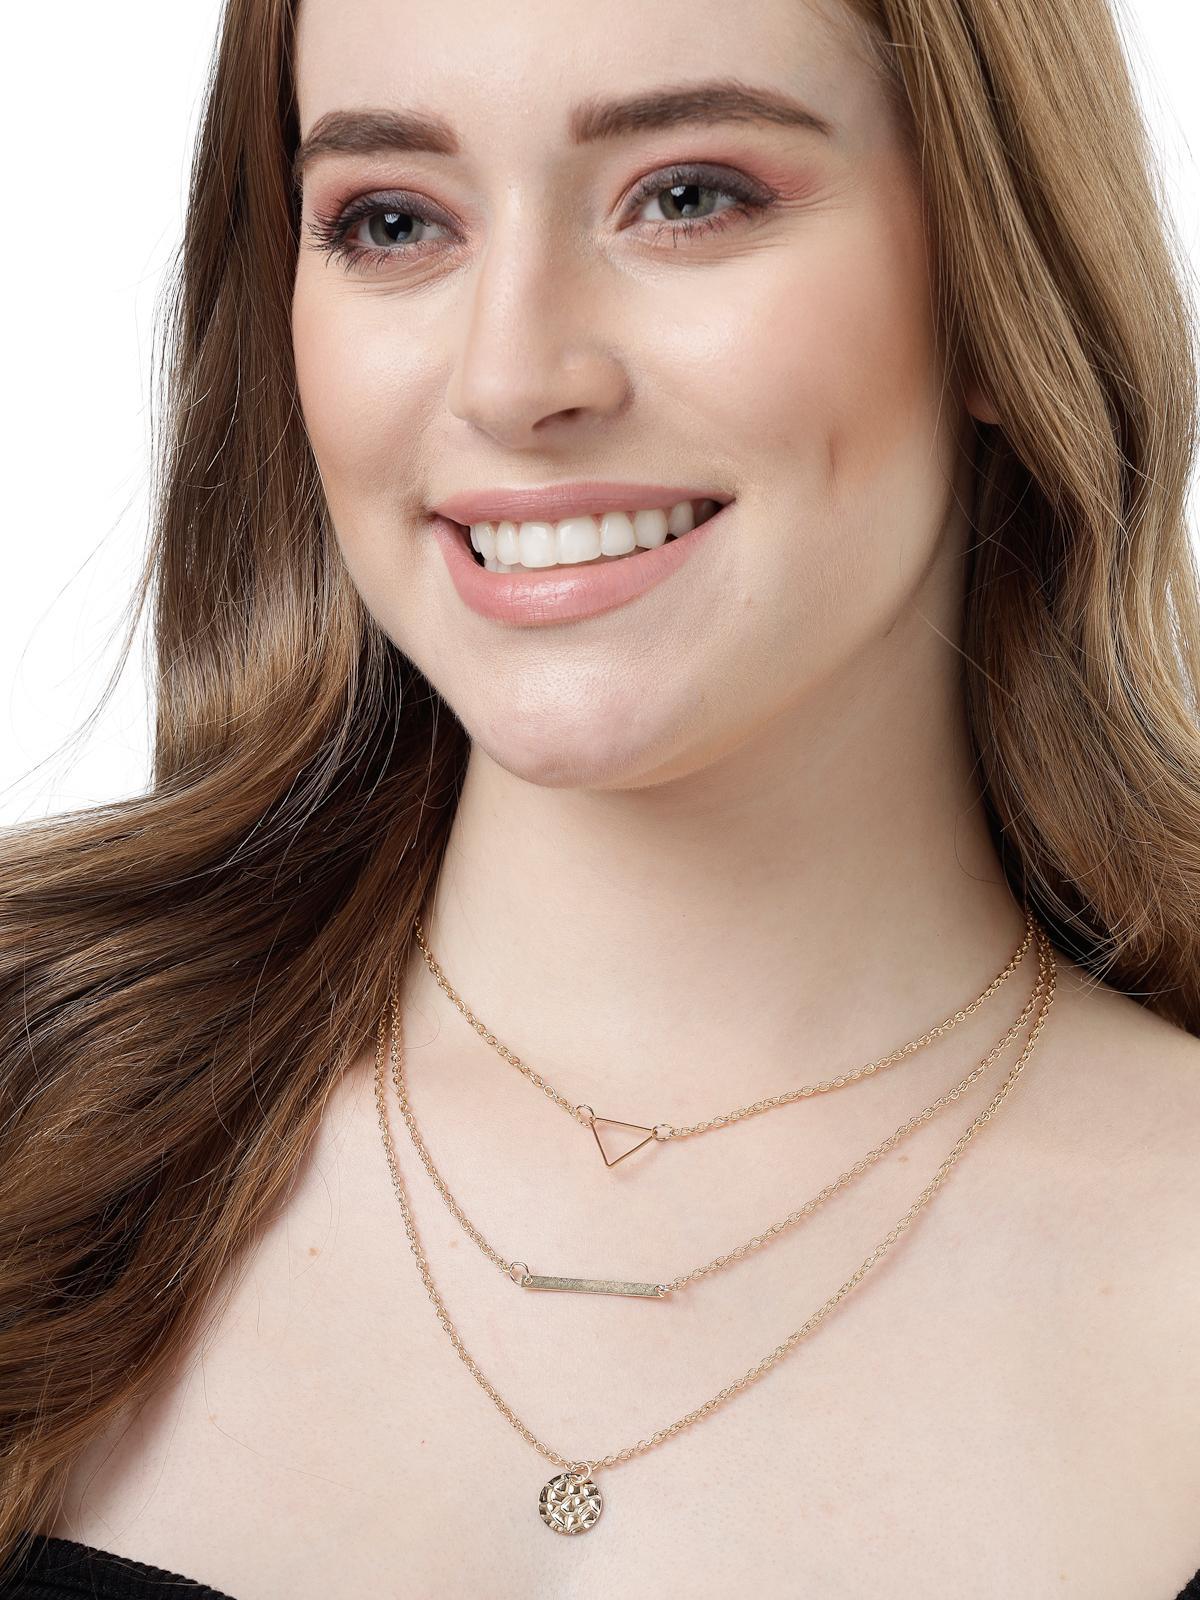
Scintillare by Sukkhi Dramatic Style Gold Plated Multilayered Pendant Necklace for Women & Girls |Birthday Gift for Girls And Women Anniversary Gift for Wife| Gifts Collection|N106791
Type: Necklaces & Pendants
Brand: Scintillare by Sukkhi
Price: Rs. 244
 Make a statement with Scintillare by Sukkhi's Dramatic Style Gold Plated Multilayered Pendant Necklace. Ideal for women and girls, it's a perfect birthday or anniversary gift. The dramatic design features multiple layers of gold-plated brilliance, adding a touch of bold elegance to any ensemble. Elevate your look with this stunning necklace, a dramatic and chic addition to your collection. Scintillare by Sukkhi offers a thoughtfully crafted choice from their Gifts Collection, ensuring every occasion is celebrated with grace and enduring style.Disclaimer:There may be slight variation in shade and colour due to photographic effects and monitor settings
Included: 1 Necklace